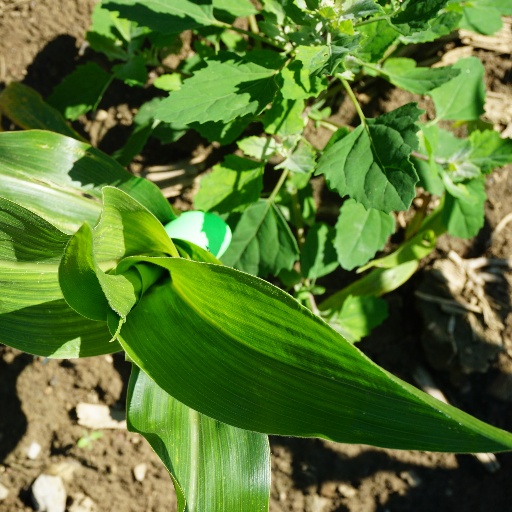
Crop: maize; corn